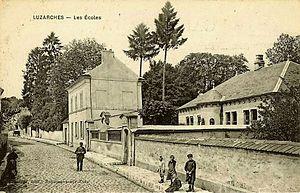
La deuxième école de Luzarches de 1872-74, à deux classes et sans étage, et la première maison d'école, visible au deuxième plan.
Luzarches est une commune française, située dans le département du Val-d'Oise et la région Île-de-France. L'histoire de cette commune est très riche.